Inkjet paper

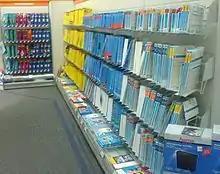
Paper for inkjet and laser printers in a store

Inkjet paper is a special fine paper designed for inkjet printers, typically classified by its weight, brightness and smoothness, and sometimes by its opacity.